Michael Shadid

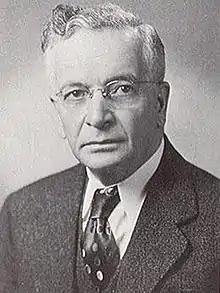
Michael Shadid

Michael Abraham Shadid (Arabic: مايكل أبراهام شديد 1882 – August 13, 1966) was a Lebanese physician who founded the first medical cooperative in Elk City, Oklahoma, in 1931. He was the first president of the Cooperative Health Federation of America, and an advocate for cooperative health care and preventive medicine.